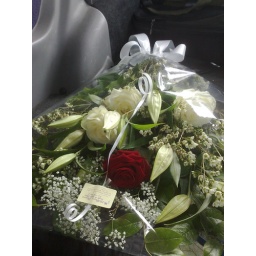
57/365 funeral flowers in the boot of the car